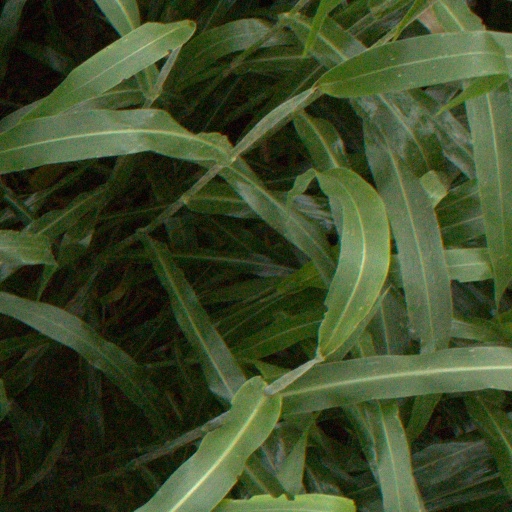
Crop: sorghum